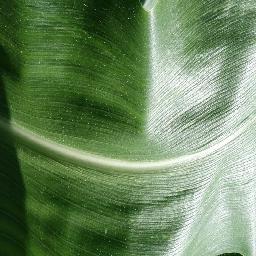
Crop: corn
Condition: (maize)_healthy